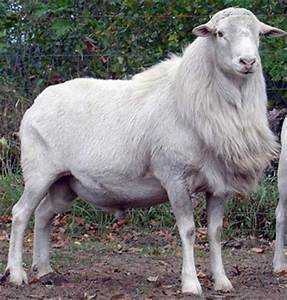
Label: sheep